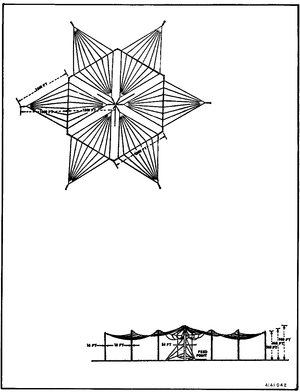
L'émetteur très basse fréquence Harold E.Holt est situé sur la côte nord-ouest de l’Australie, à 6 kilomètres au nord de la ville d’Exmouth, en Australie occidentale. La ville d’Exmouth a été construite en même temps que la station de communication afin d’apporter un soutien à la base et d’héberger les familles du personnel de l'US Navy.